Wynoochee Dam

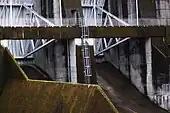
Front view, detail of spillway gates

Approximately of the Upper Wynoochee Valley Road (Forest Service Development Rd 22) has been paved including the access road for the Wynoochee dam and recreational areas, this includes the Coho camp ground. This allows much faster traveling to and from the dam from Hwy 12 and the city of Montesano. The Donkey Creek Road (also Forest Service Development Rd 22) from Hwy 101 to the dam is currently paved from Highway 101 into the National Forest approximately , and gravel the remainder of the way to the junction of FS2294.